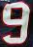
Number: 9